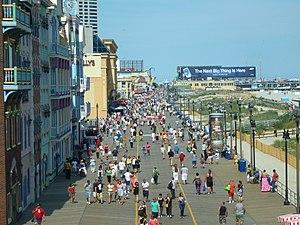
Une promenade en planches est un chemin destiné aux piétons, fait de planches en bois. Ce type d'aménagement est notamment présent le long du littoral ou dans les zones naturelles.